Agriculture in California

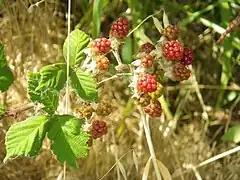
California Blackberry

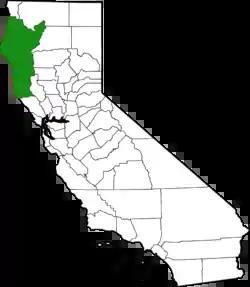
Emerald Triangle

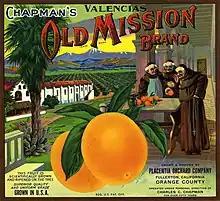

The is a state marketing order representing growers and intermediaries here. The USDA FAS's Market Access Program funds international advertising especially in Canada, South Korea, Japan, China, and Australia. The state produces the earliest crop in the year starting in mid-April. Lasting until early or mid-June every year, this is the second heaviest harvest after Washington.